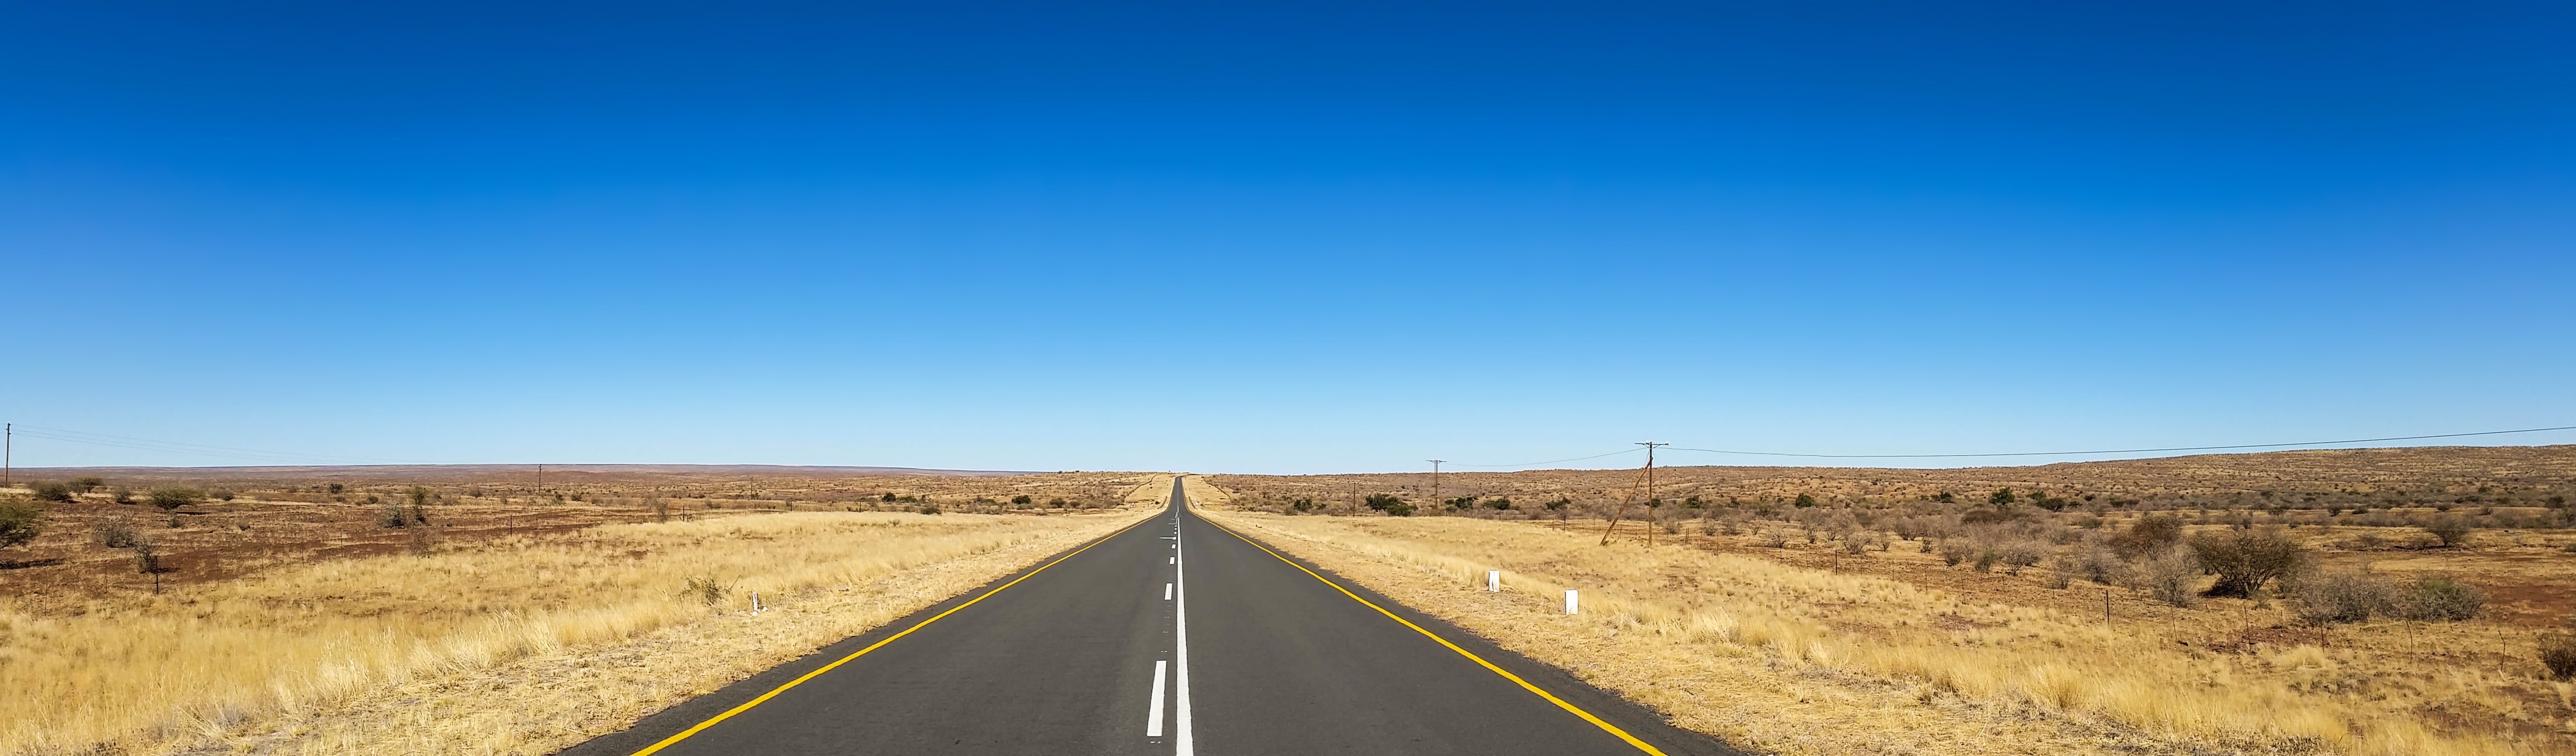
landscape, horizon, wilderness, road, field, prairie, arid, desert, highway, panorama, dirt road, dry, africa, soil, plain, road trip, grassland, infrastructure, badlands, plateau, wide, ecosystem, steppe, namibia, kalahari, natural environment, nonbuilding structure, controlled access highway